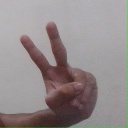
अक्षर: ऐ